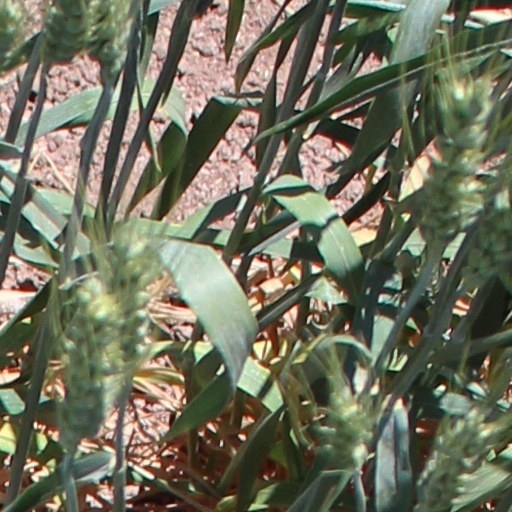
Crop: wheat